List of family relations in rugby league

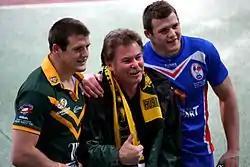
The Morris family in 2009 after Josh and Brett had represented Australia together

The Roberts family falls into the broader Dunghutti peoples family tree.